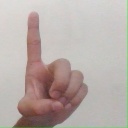
अक्षर: ड